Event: Ecuador Earthquake
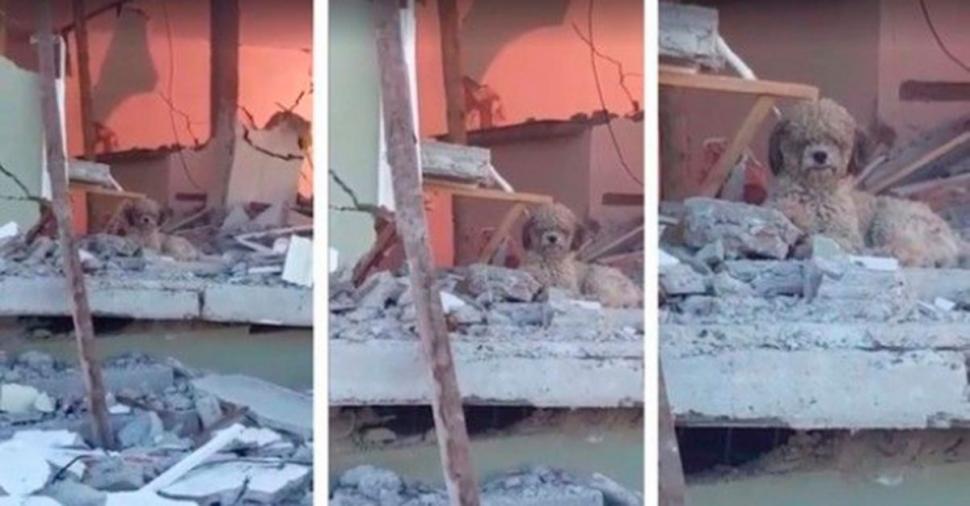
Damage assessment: damage